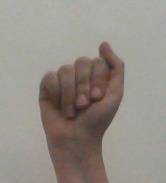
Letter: saad